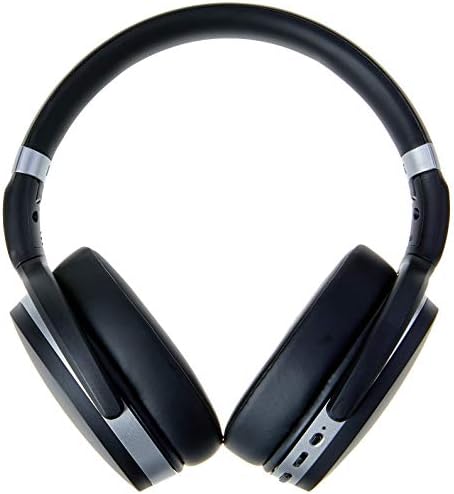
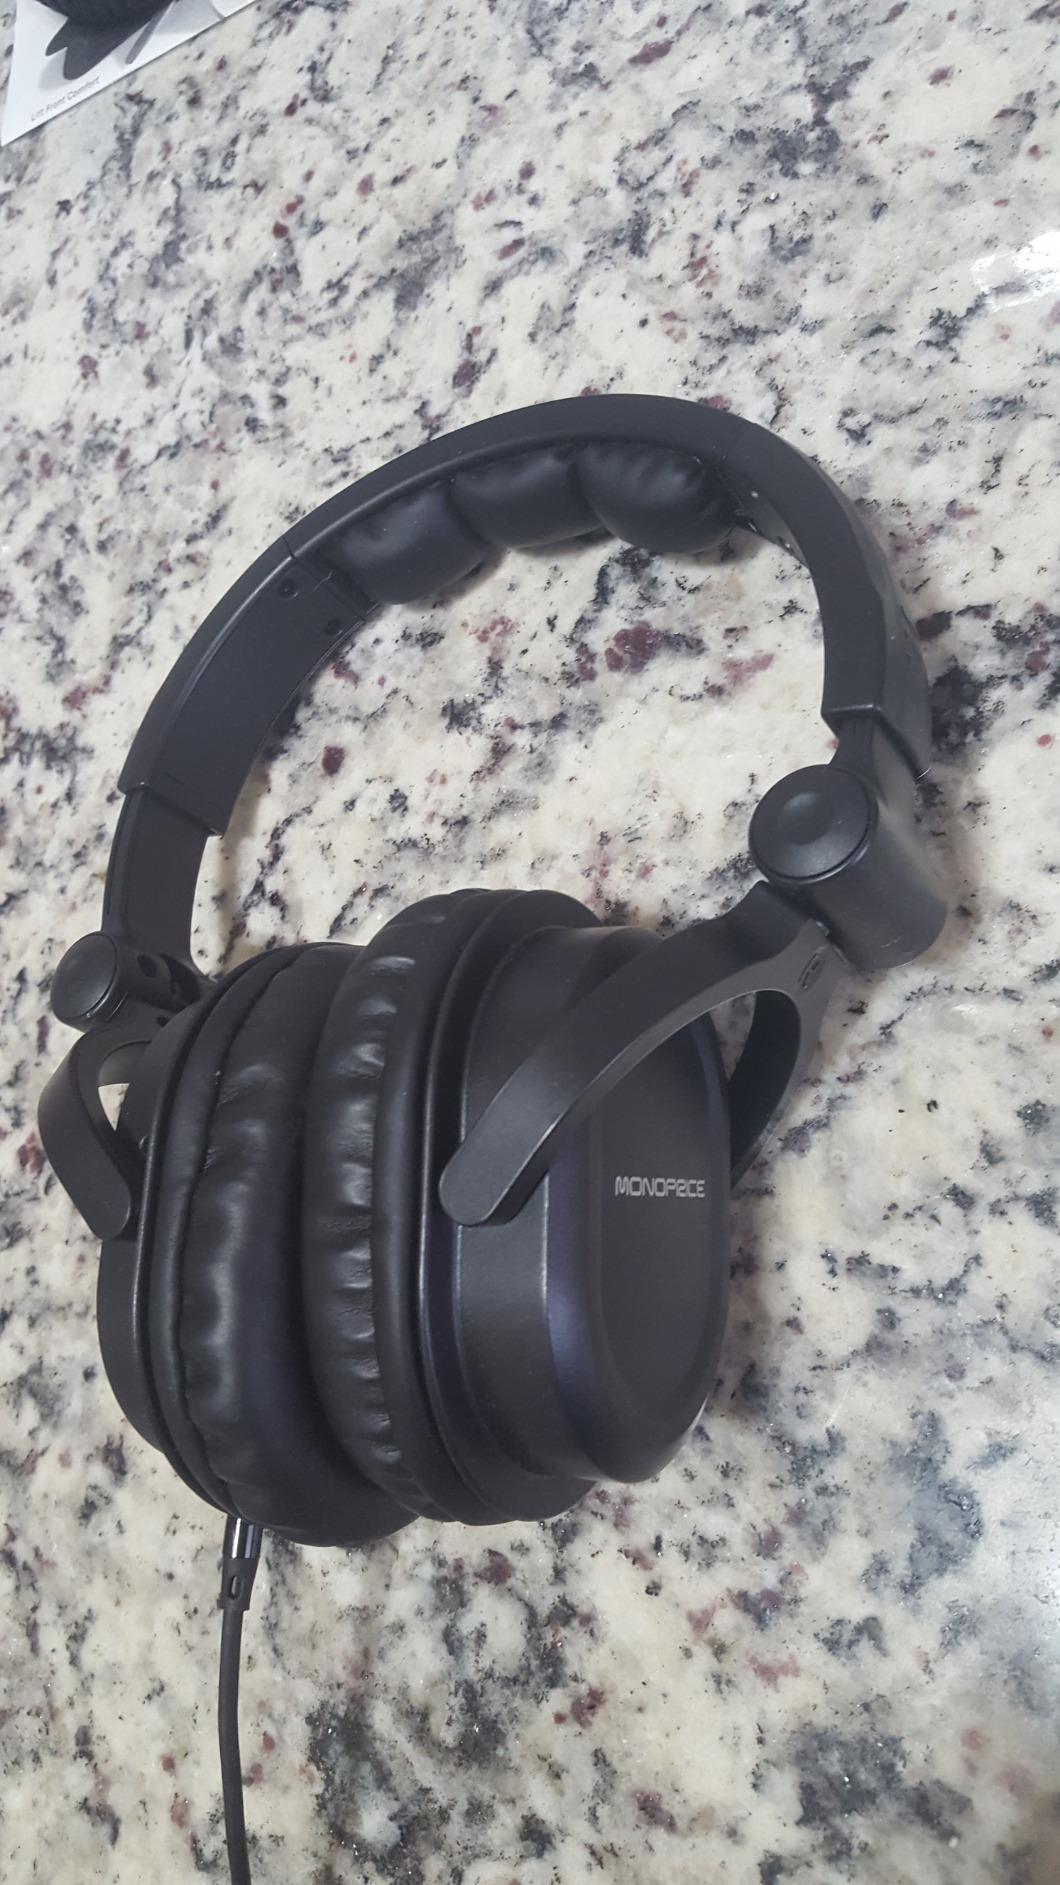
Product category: headphones
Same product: no